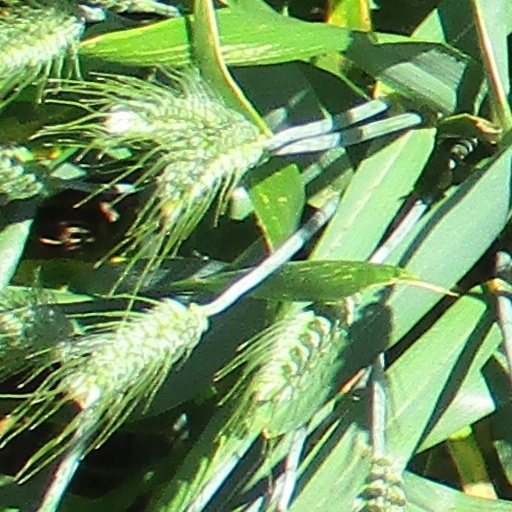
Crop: wheat